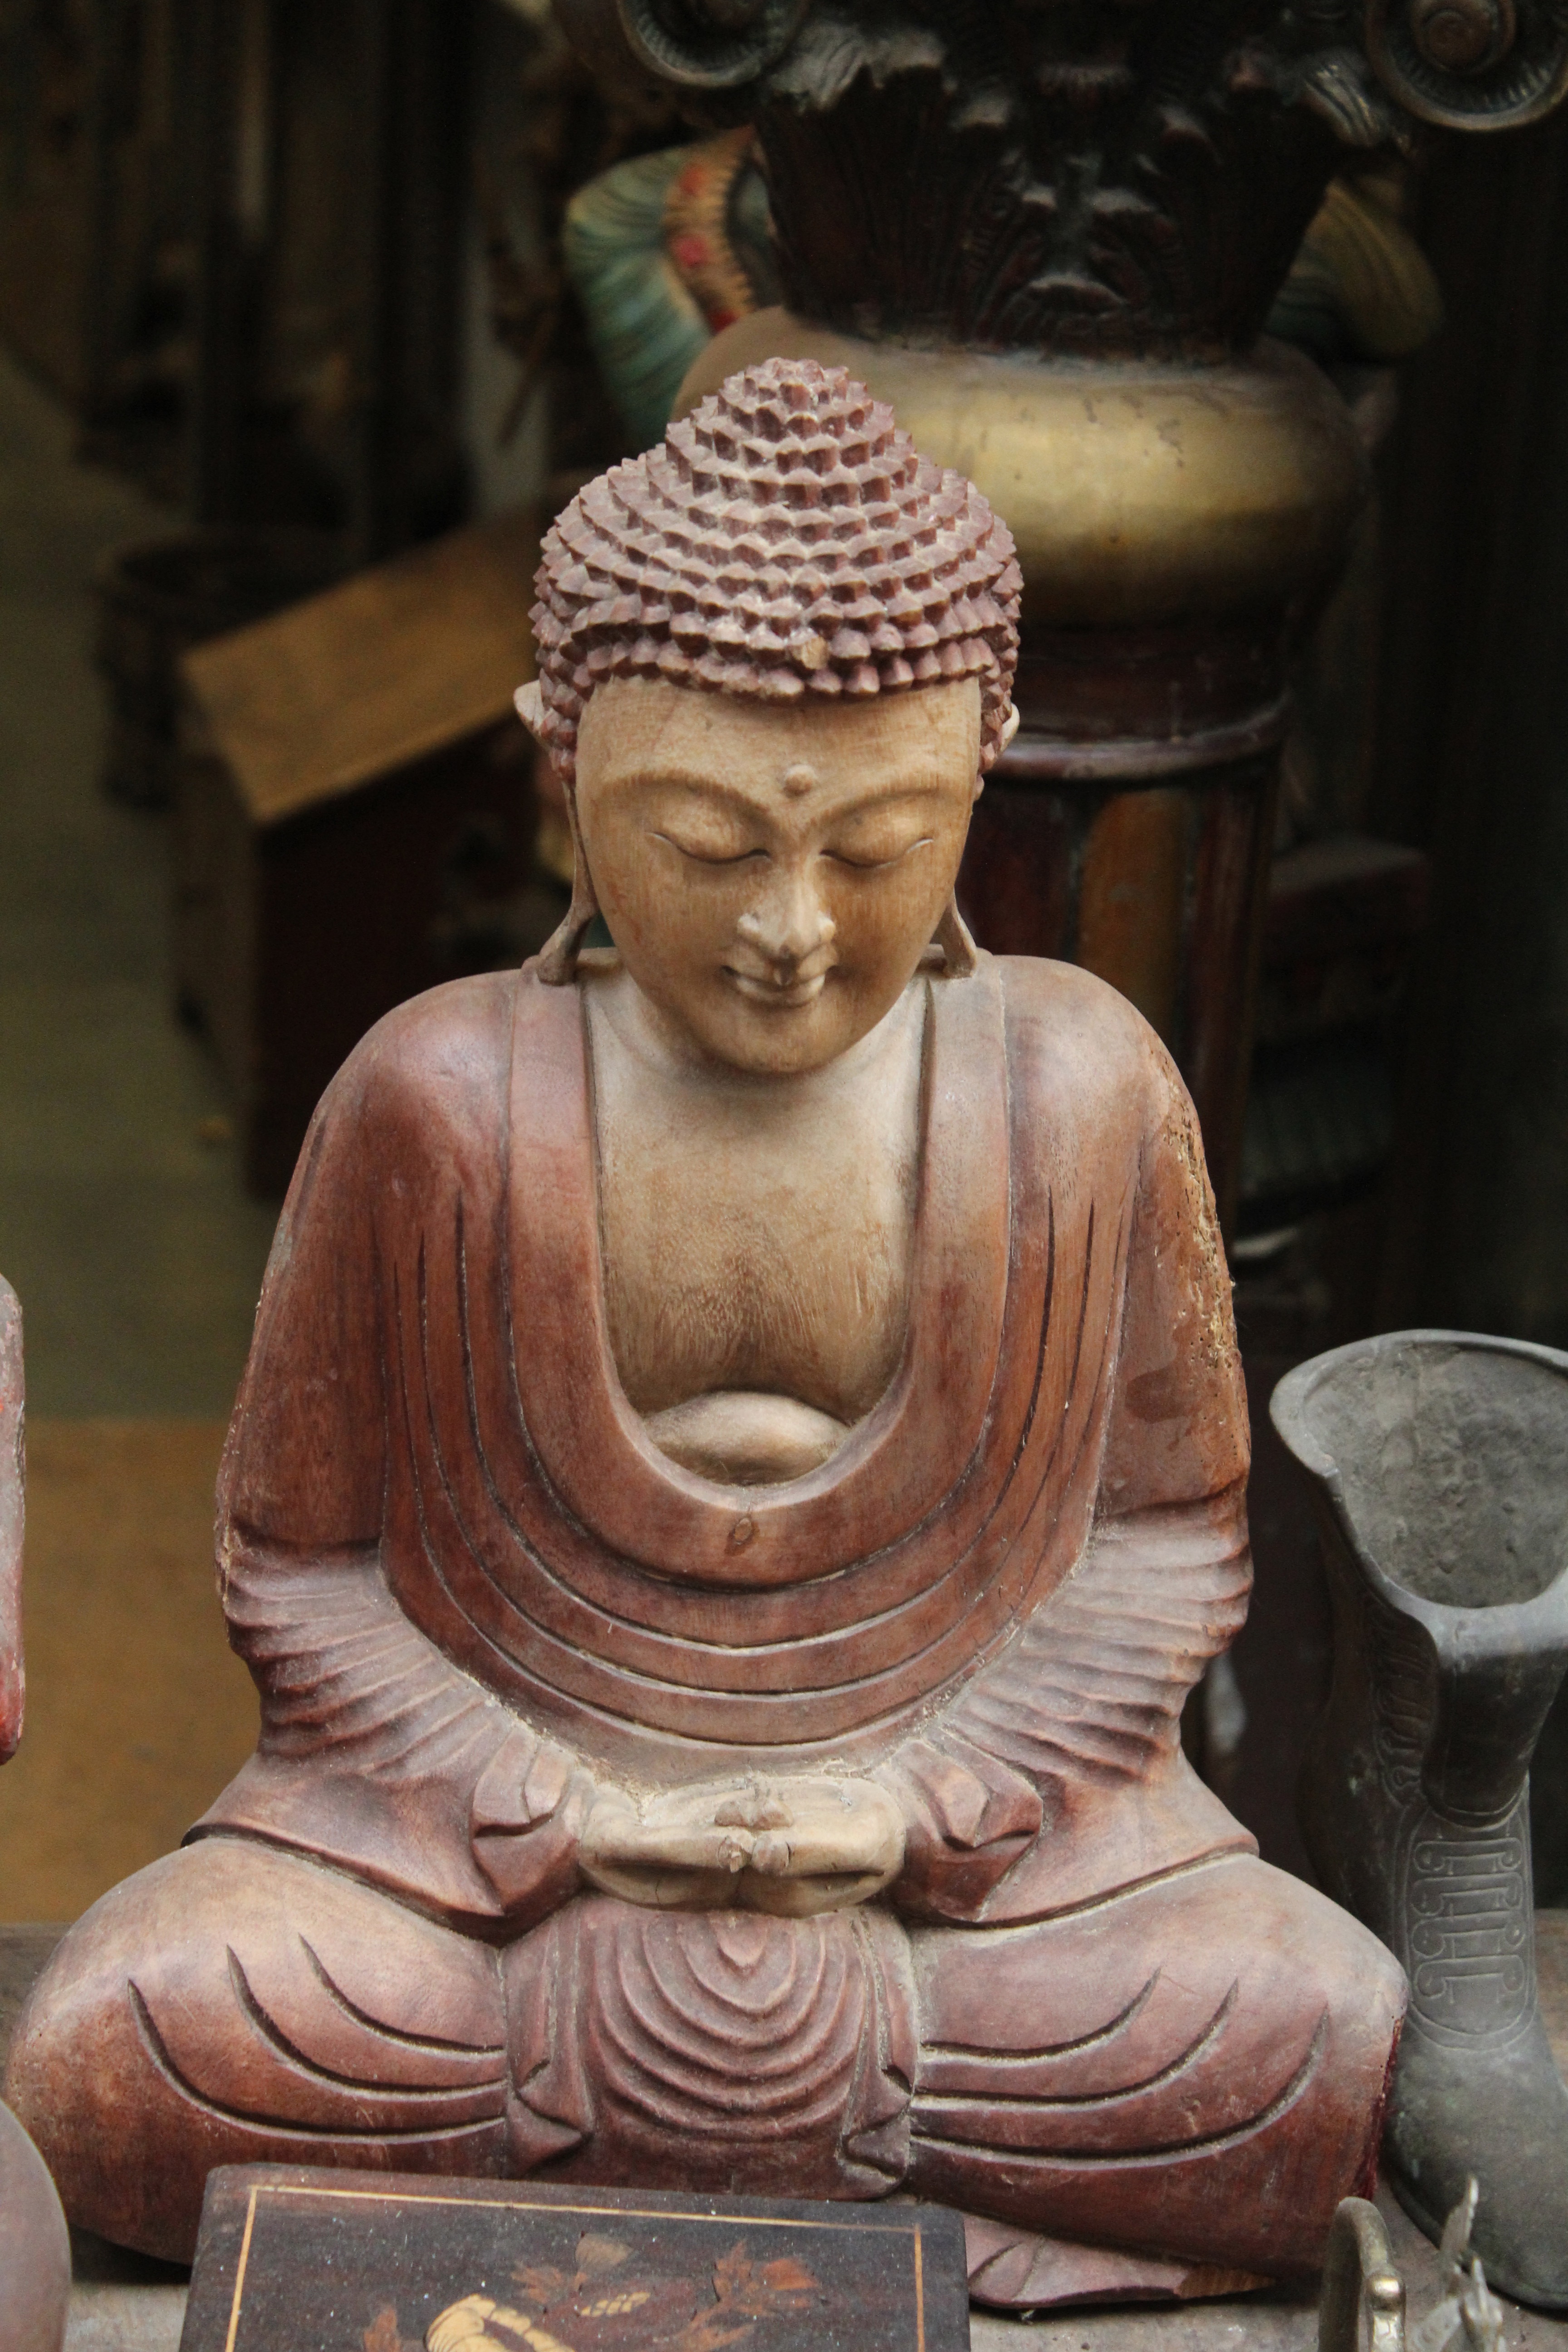
wood, monument, asian, statue, sitting, peace, meditate, buddhist, buddhism, religion, asia, zen, spiritual, sculpture, religious, art, relaxation, meditation, temple, buddha, worship, carving, oriental, meditating, spirituality, idol, hindu temple, fictional character, gautama buddha, ancient history, human positions